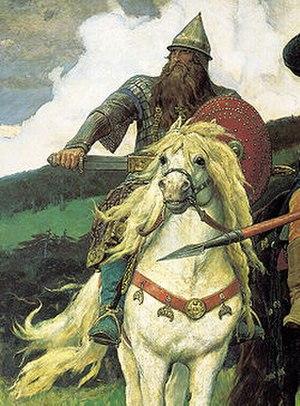
L'épée Kladenets est, dans le folklore et la littérature médiévale russe, une fabuleuse épée dotée de pouvoirs permettant de vaincre l'ennemi en rendant son propriétaire invincible. Elle peut prendre la forme d'un serpent ou d'un dragon.